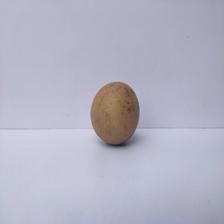
Size: Large